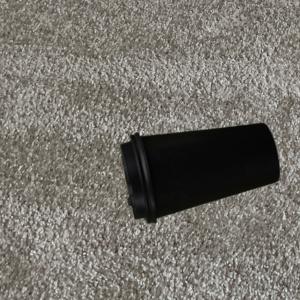
Label: cups